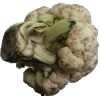
Label: cauliflower